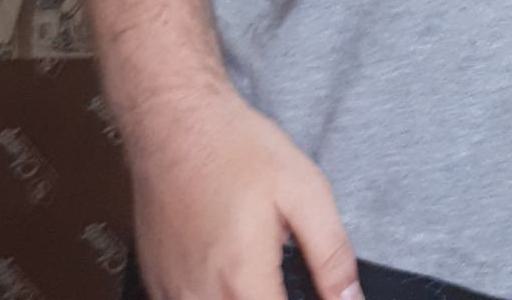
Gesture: no_gesture